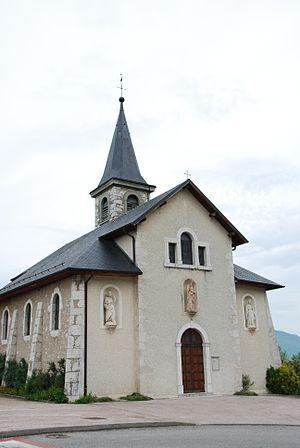
Mouxy est une commune française située dans le département de la Savoie, en région Auvergne-Rhône-Alpes.